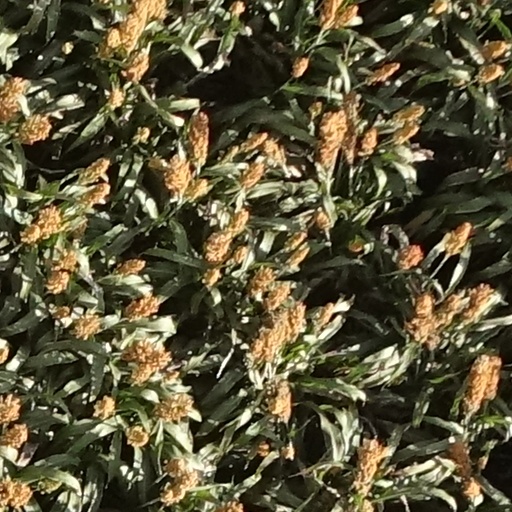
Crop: sorghum